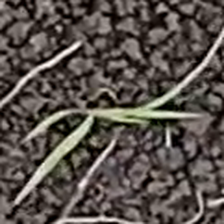
Weed species: Digitaria_SP_(Digitaria Sanguinalis )